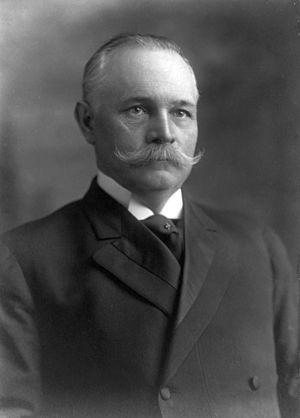
Depuis son admission à l'Union, le 3 mars 1845, l'État de Floride élit deux sénateurs, membres du Sénat fédéral.